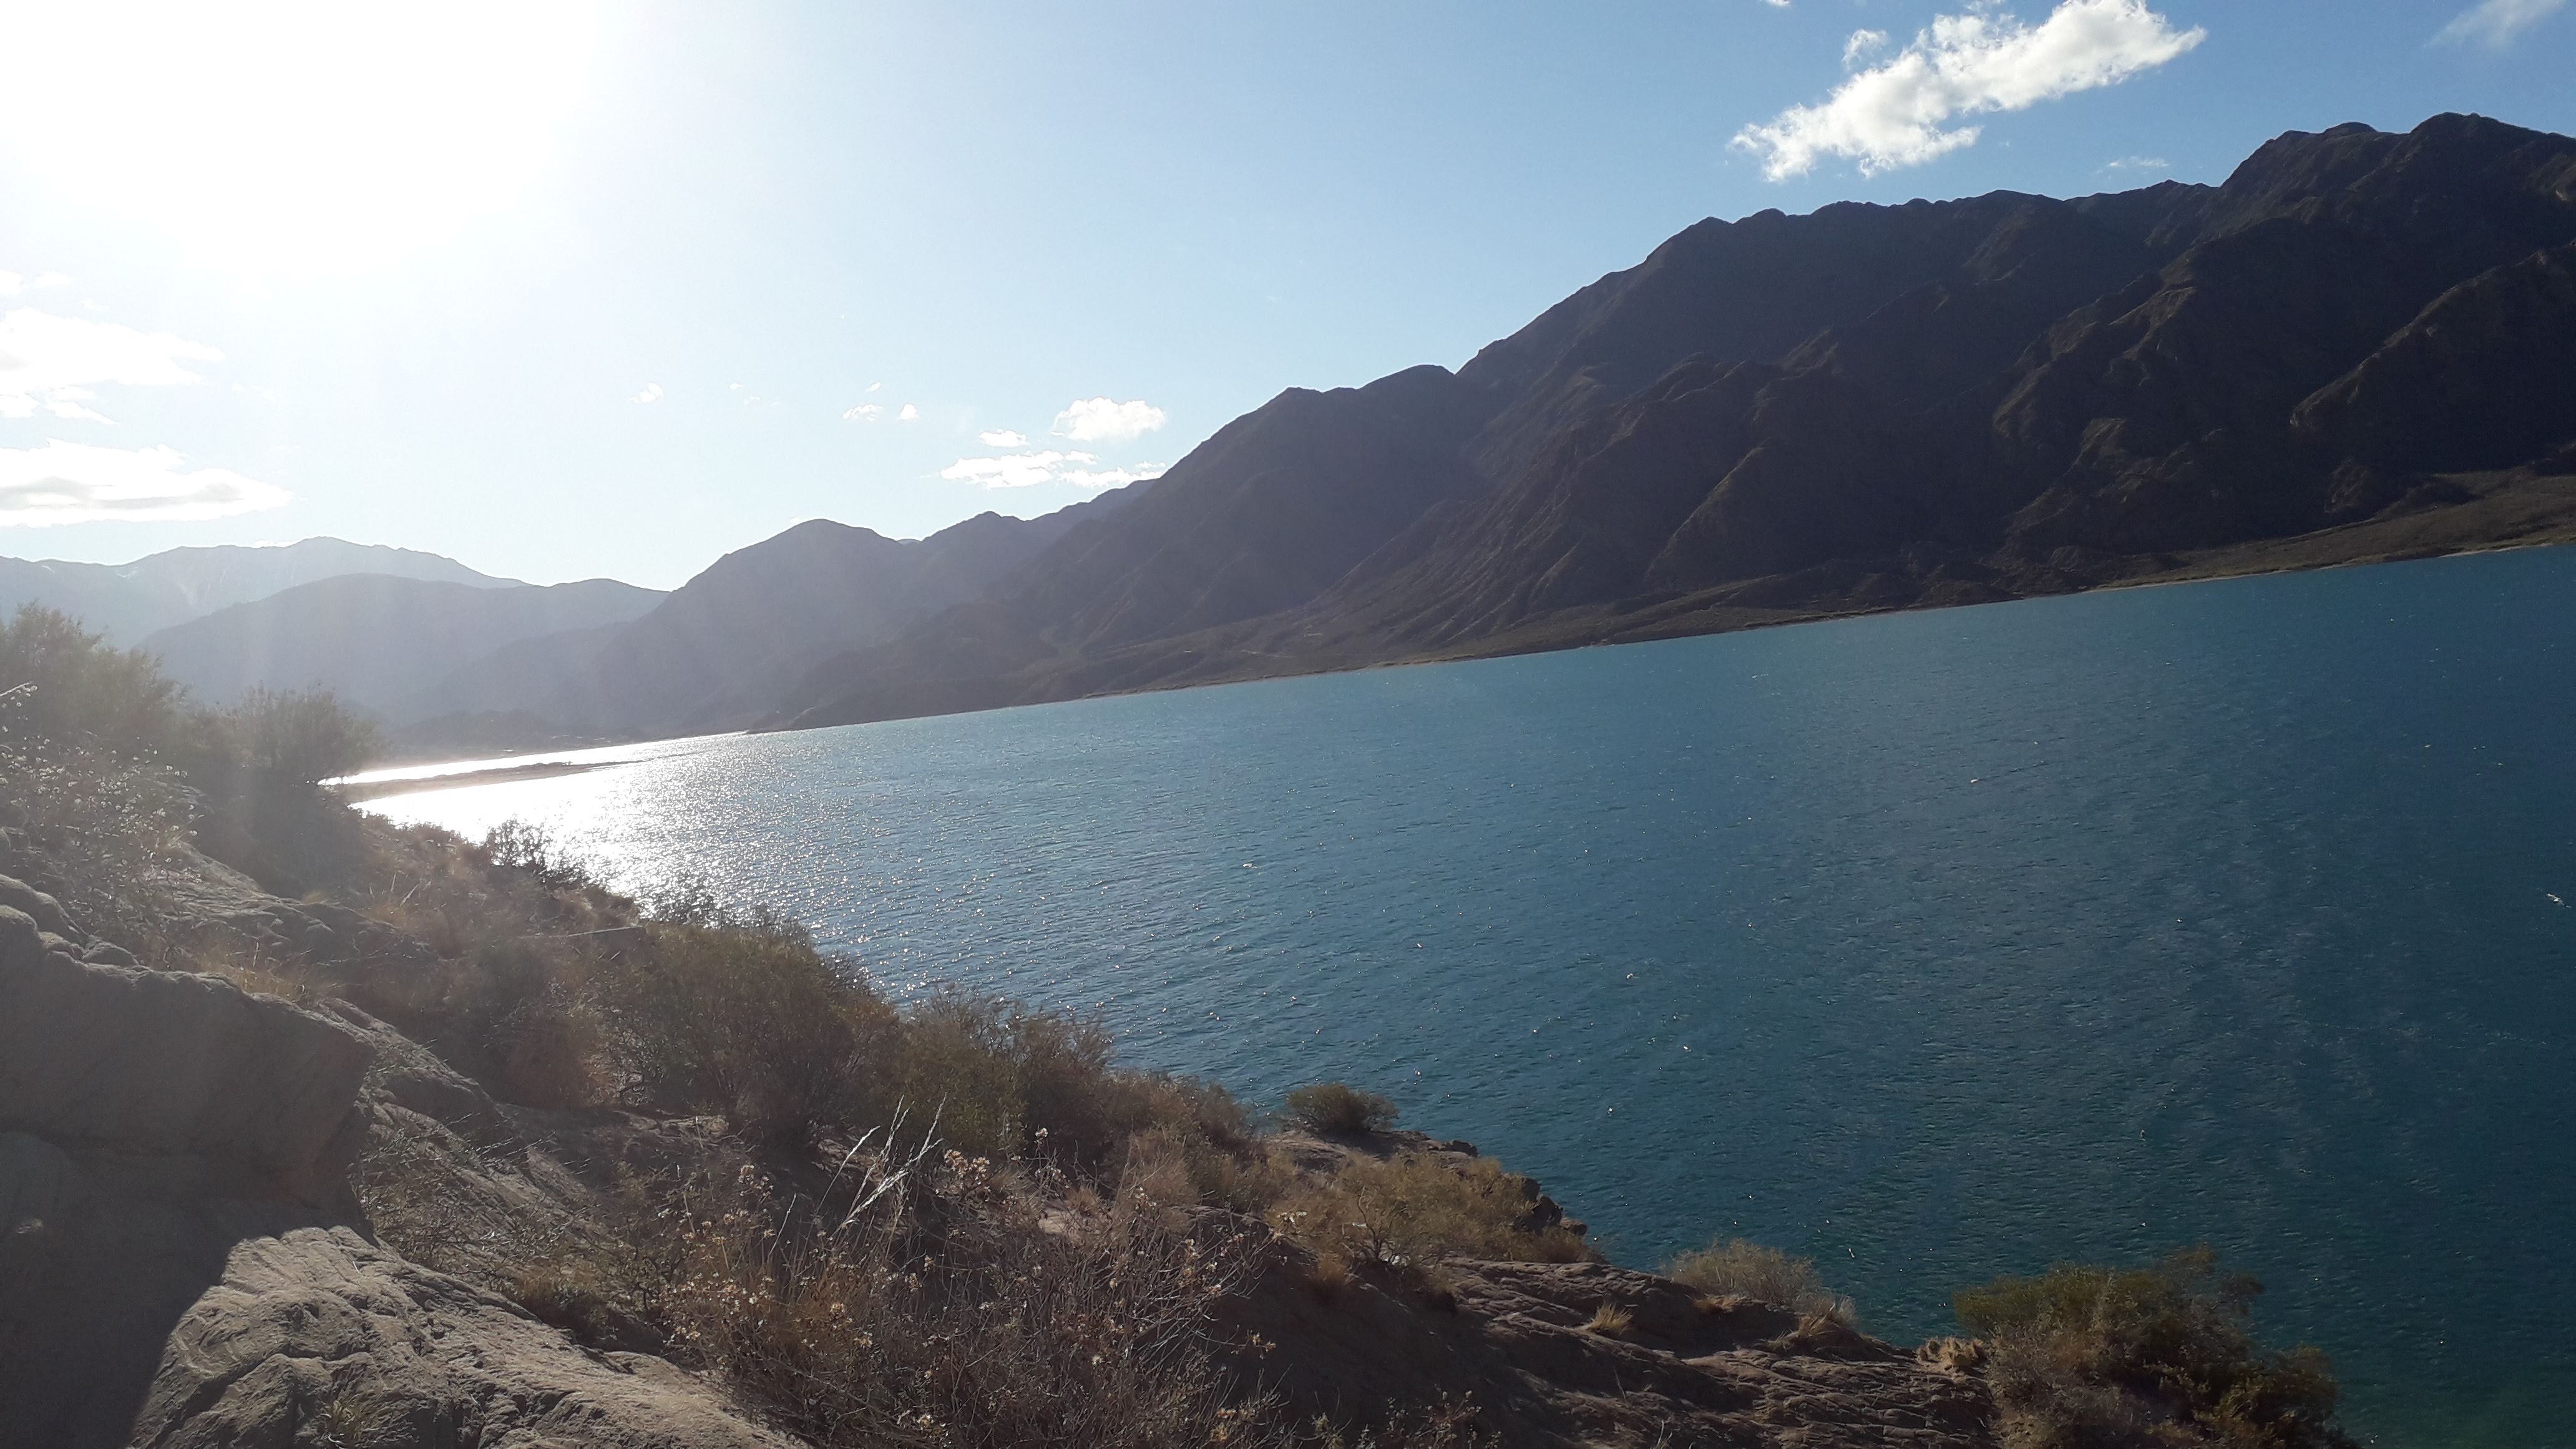
natural, body of water, mountainous landforms, lake, reservoir, highland, mountain, tarn, water resources, wilderness, loch, lake district, mountain range, water, sound, fell, sky, hill station, ridge, crater lake, hill, coast, valley, promontory, bank, bay, fjord, alps, river, glacial lake